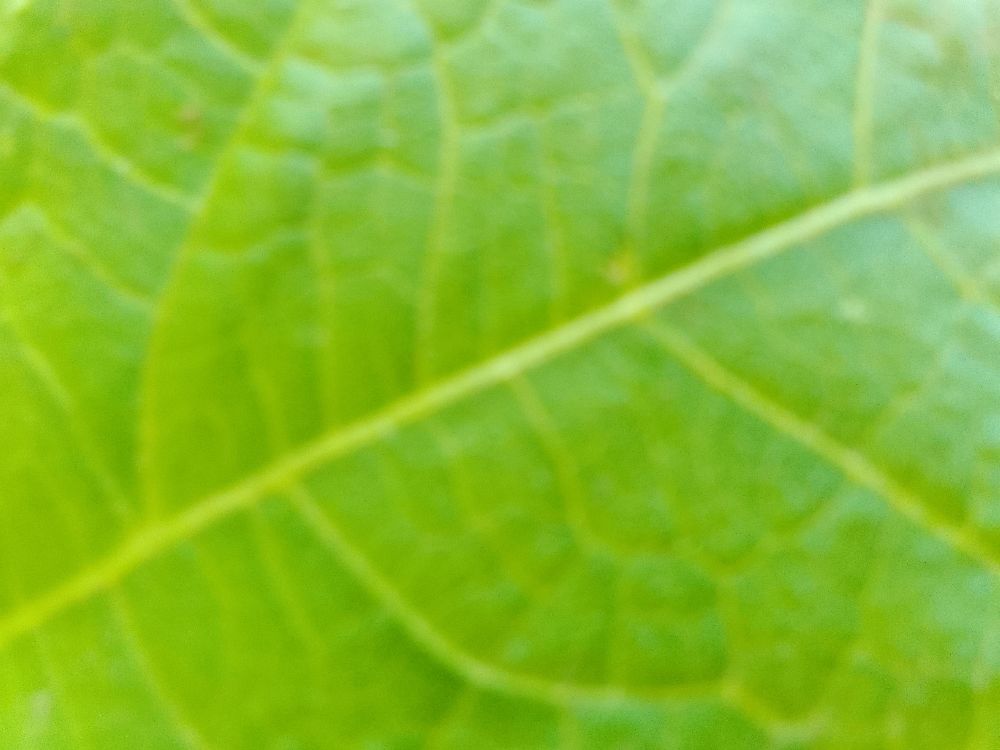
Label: healthy